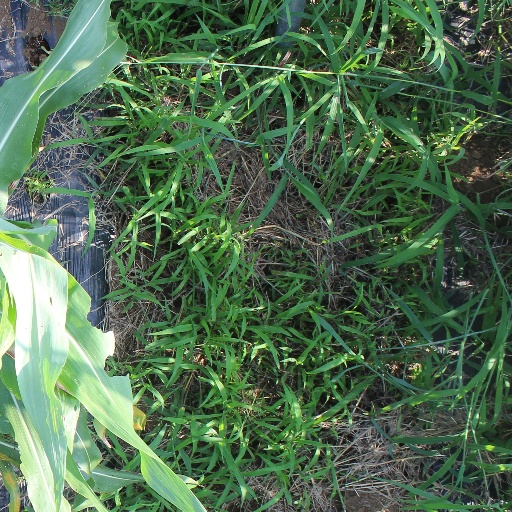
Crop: sorghum